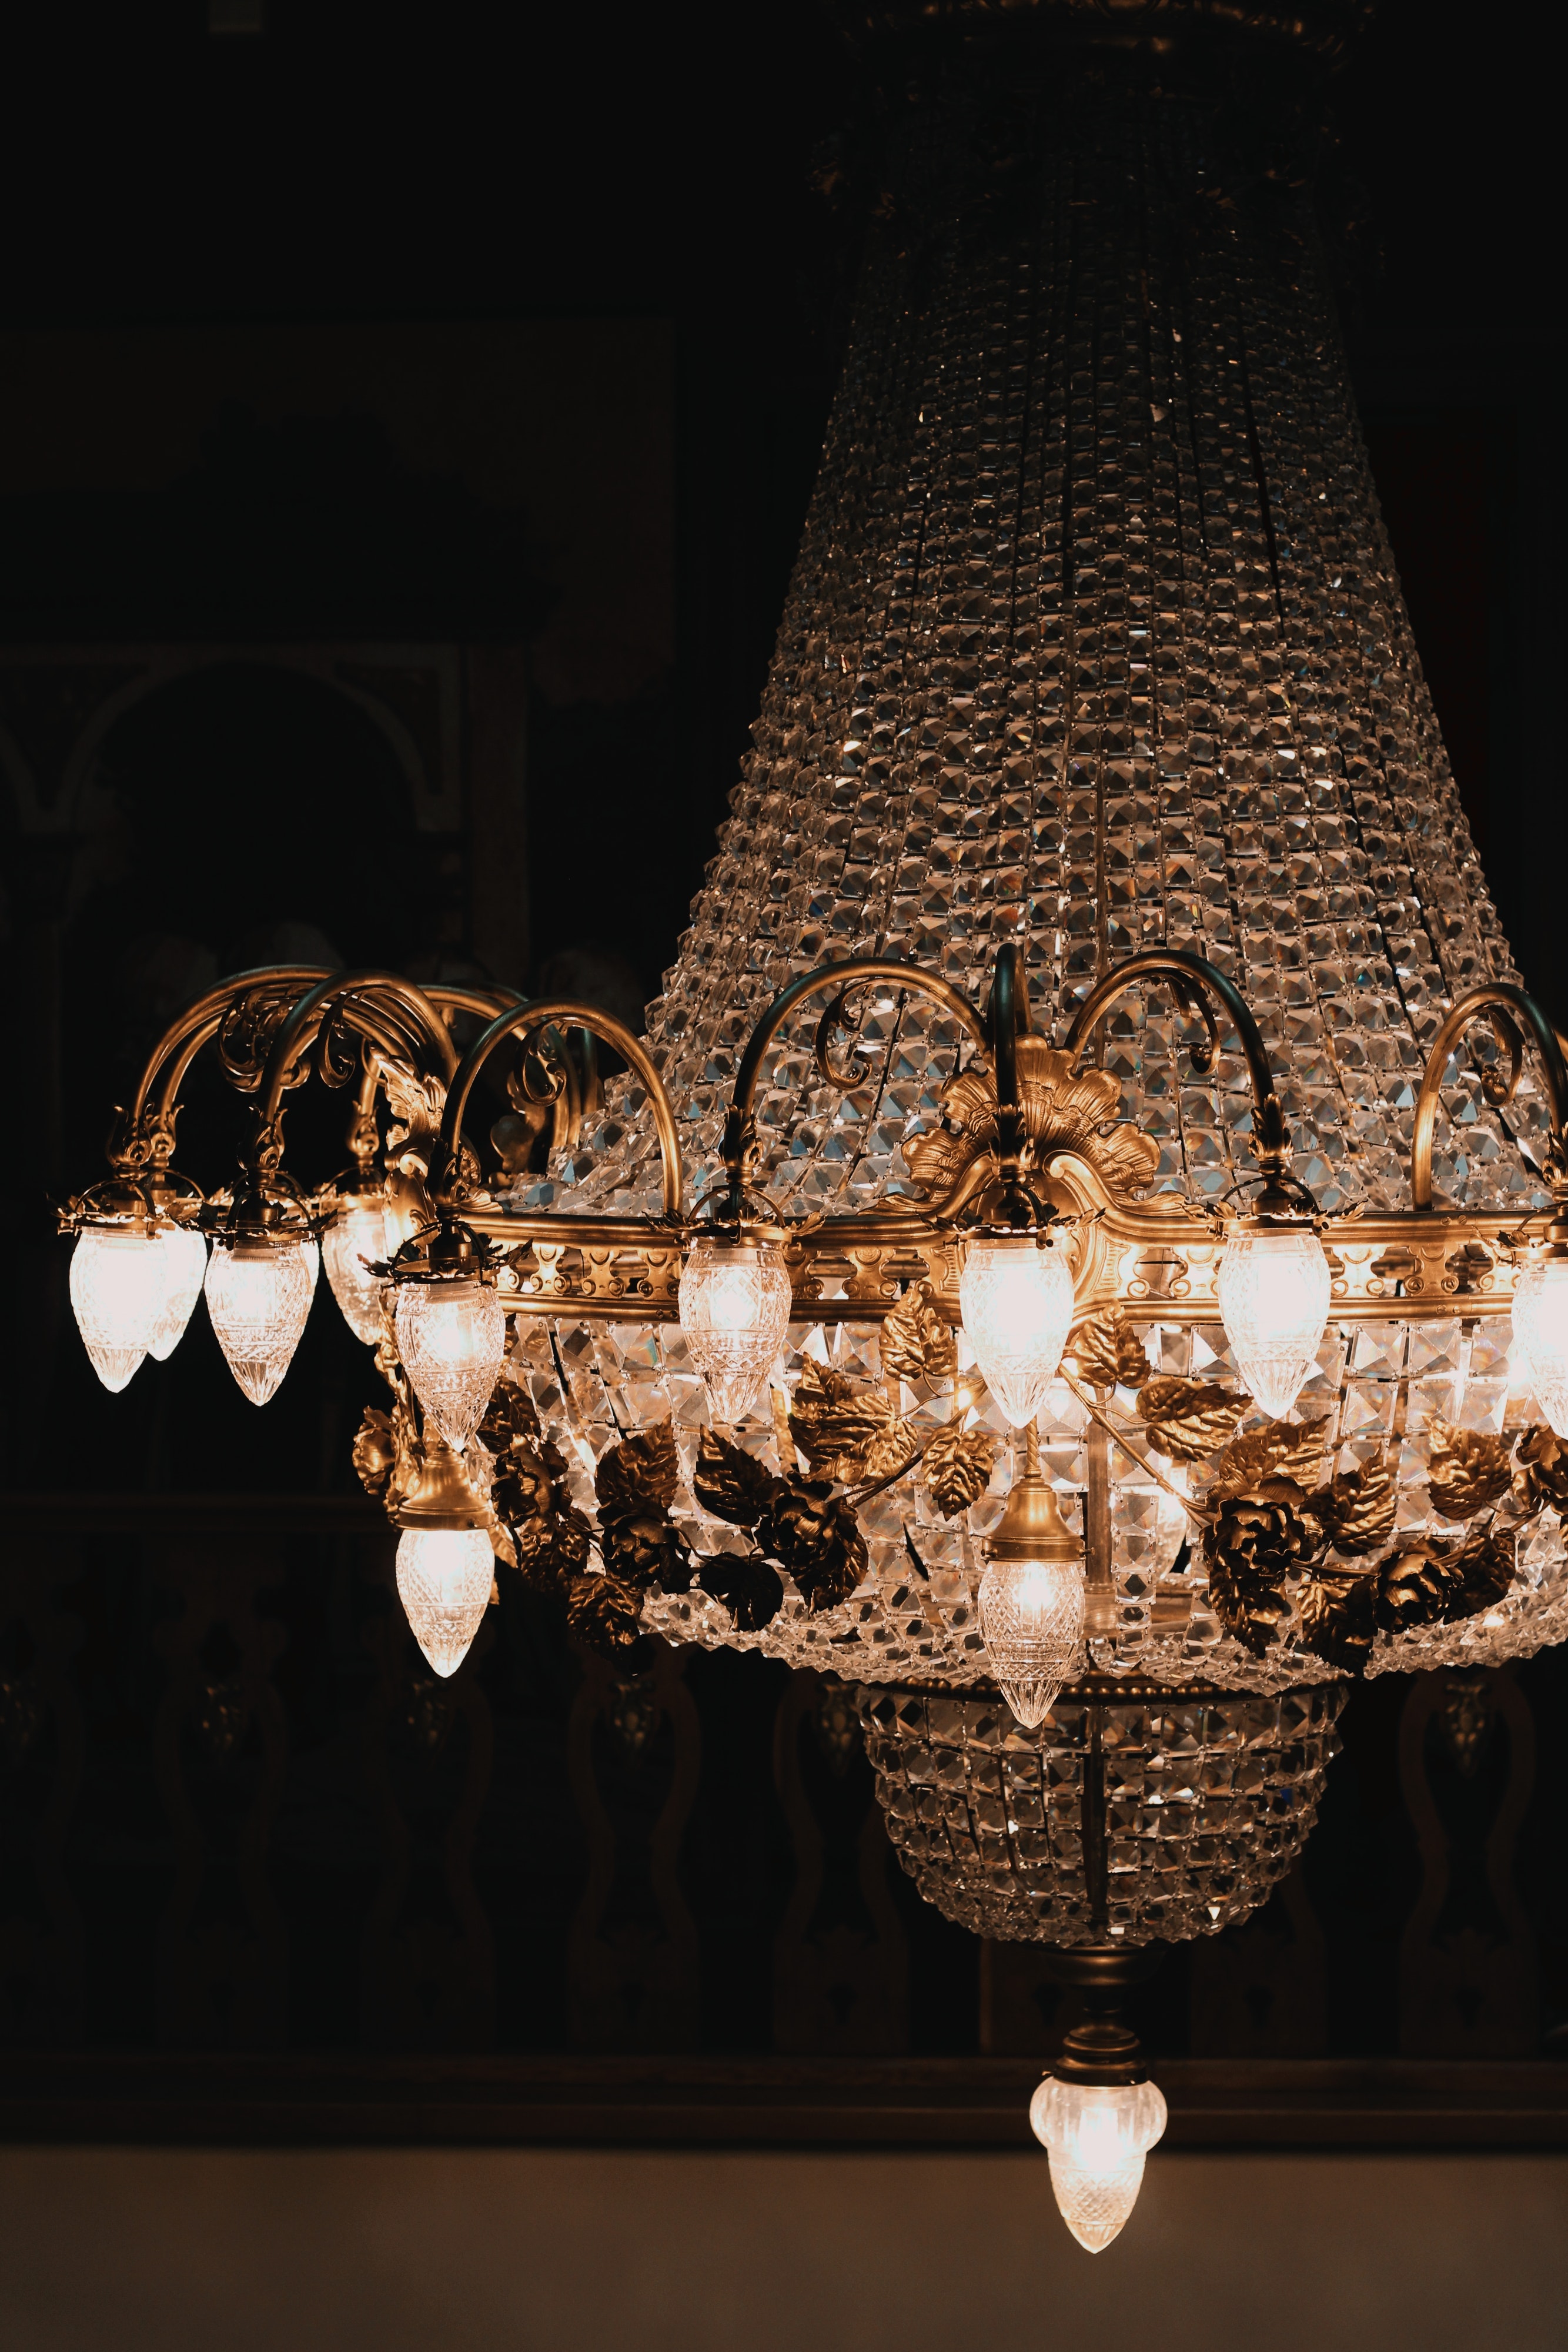
natural, light, lighting, lamp, interior design, amber, wall, Tints and shades, facial hair, chandelier, shade, ceiling, symmetry, wood, glass, ceiling fixture, room, metal, design, fashion accessory, light fixture, Transparent material, event, lighting accessory, lampshade, still life photography, darkness, composite material, shadow, art, building material, home accessories, electricity, circle, light bulb, pattern, natural material